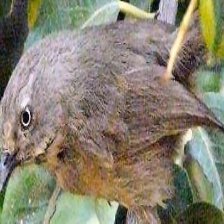
Species: WRENTIT
Scientific name: CHAMAEA FASCIATA